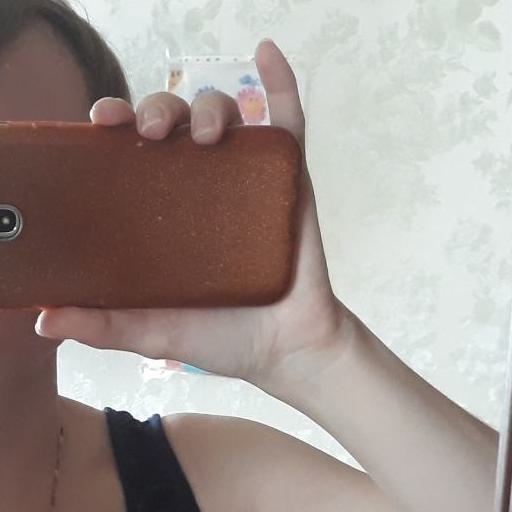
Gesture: no_gesture